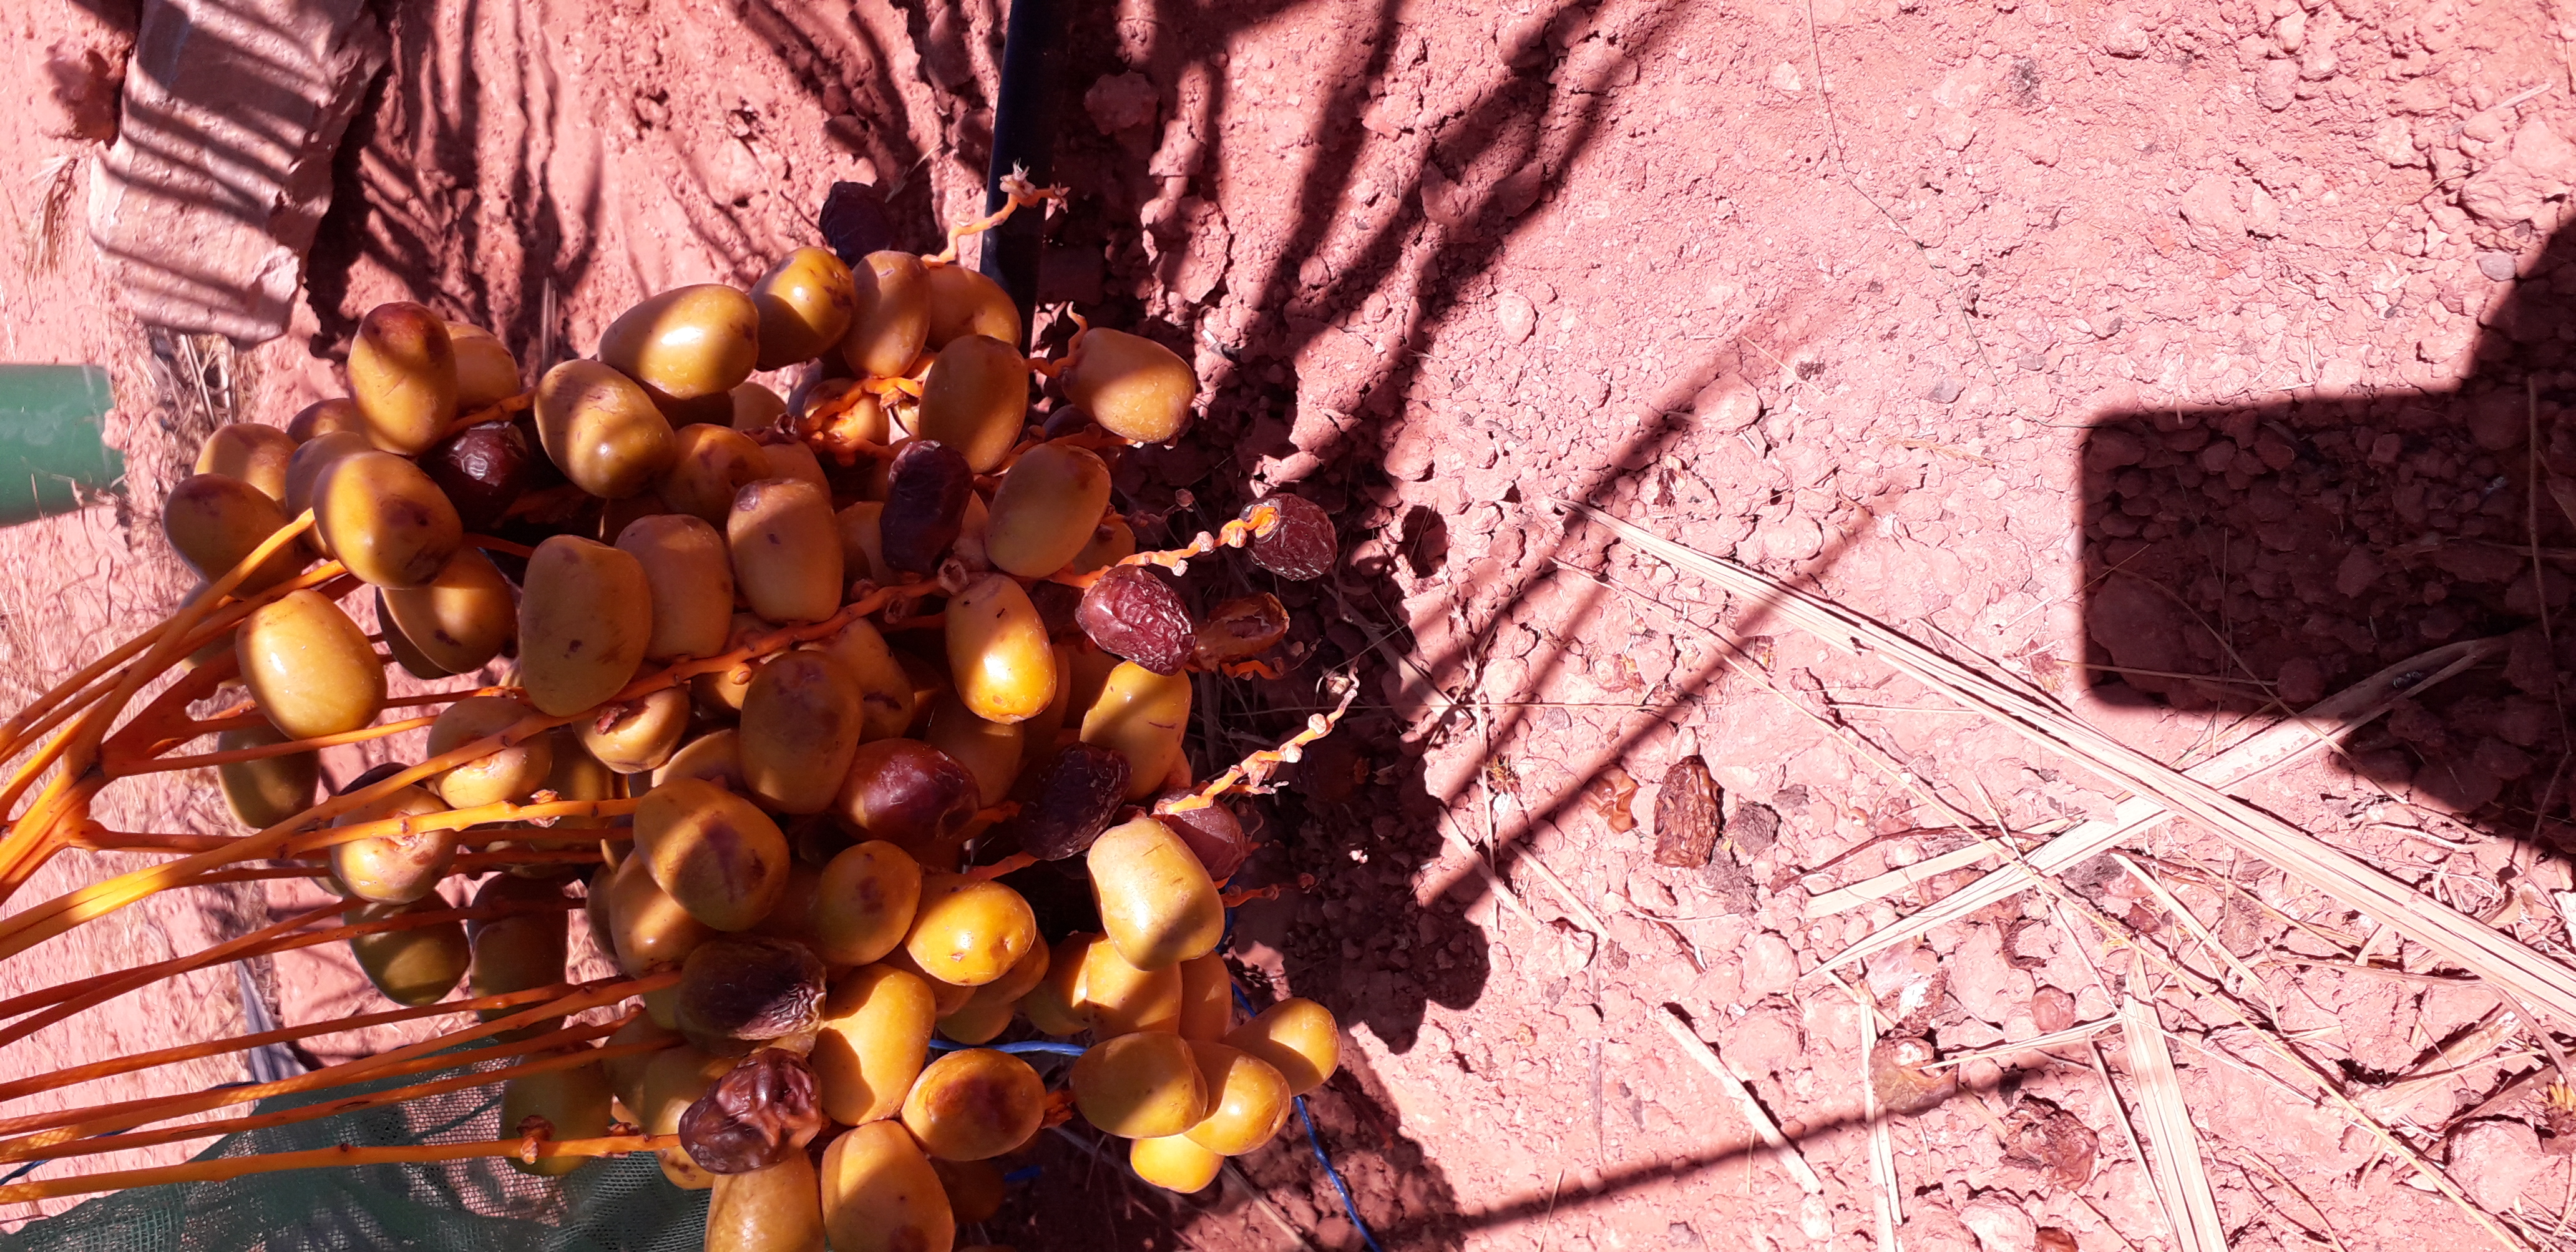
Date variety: Boufagous